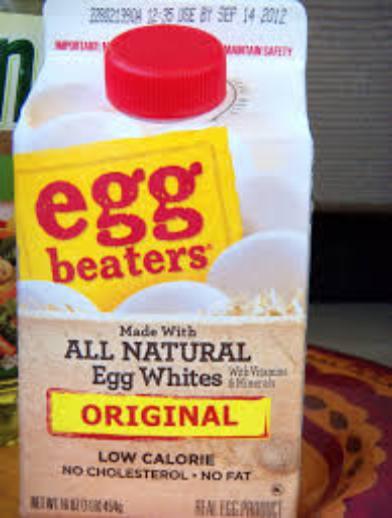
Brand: Egg Beaters
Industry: Food